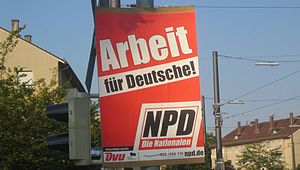
Nationaldemokratische Partei Deutschlands / Partiets profil
NPD's valgplakat i 2005
Nationaldemokratische Partei Deutschlands, mere kendt under akronymet NPD er et højreekstremistisk, nationalistisk og revanchistisk politisk parti i Tyskland grundlagt i 1964. Ifølge mange politologer og historikere ligger partiet programmatisk og sprogligt tæt på NSDAP.